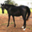
Label: horse